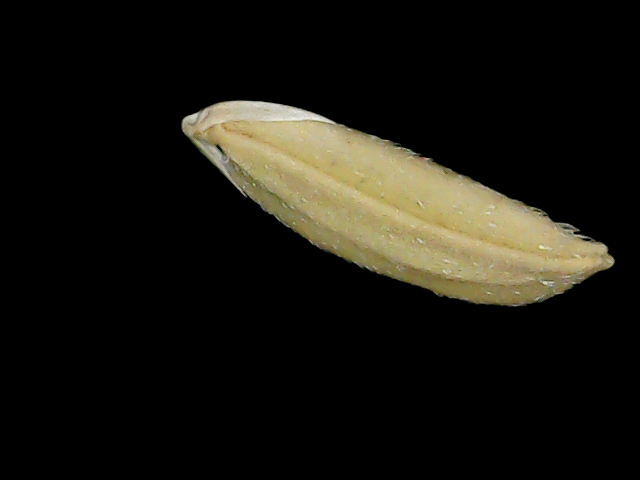
Rice variety: Br23